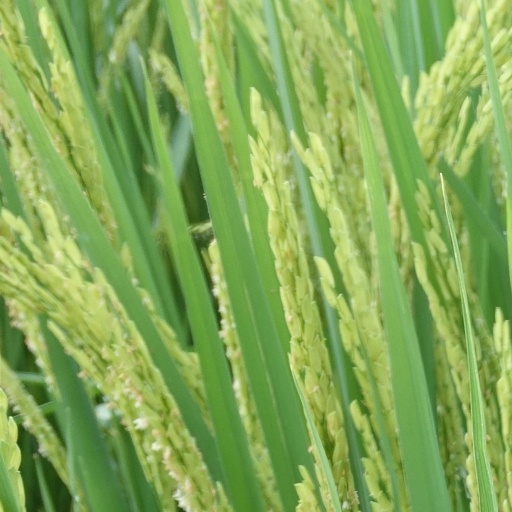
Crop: rice